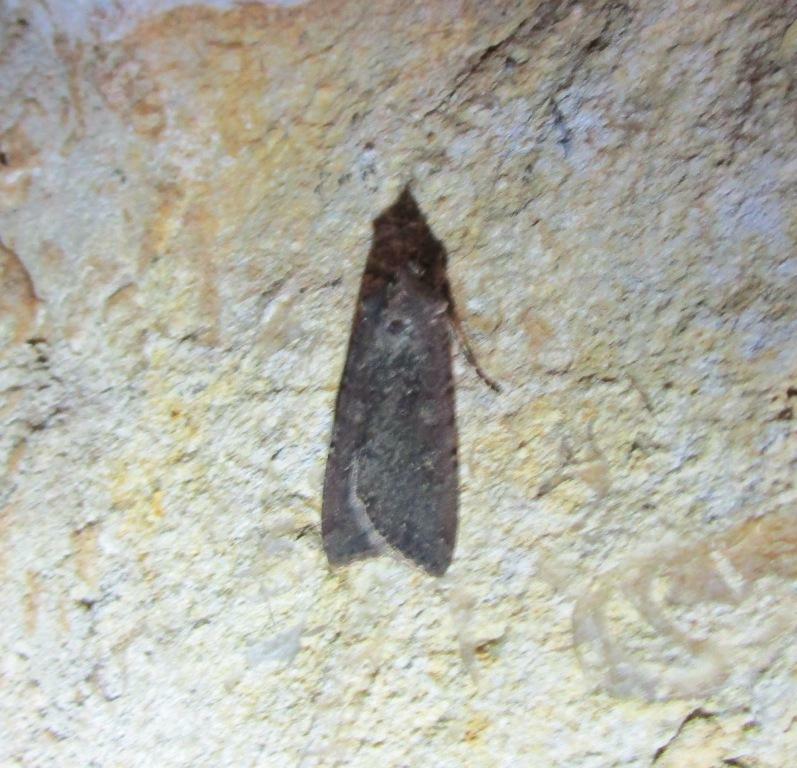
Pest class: cutworms